Sun Temple (Sogamoso)

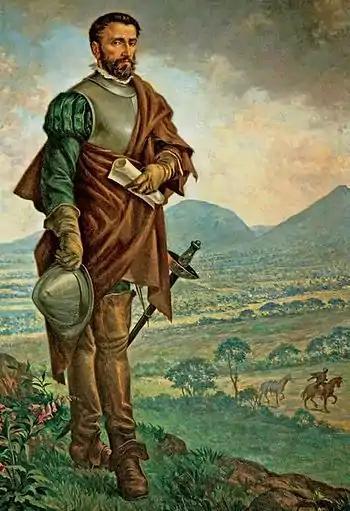
Soldiers in the army of Gonzalo Jiménez de Quesada destroyed the temple with their torches

The Temple of the Sun was built on the right banks of the small river Monquirá. The temple was a large round structure made of poles and clay with a roof made of reed. The temple did not have any windows. The columns surrounding the temple were built in three concentric rings made of wood harvested in Casanare. The temple represented the cosmos and was built to honour Sun god Sué. The temple also was a burial ground for the most important "caciques" and priests (Chibcha: "ogques").